Alto Purús National Park

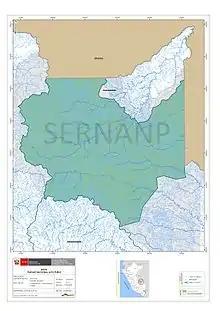
Alto Purús National Park. Official map.

Mammals found in the park include: the jaguar, the bicolored-spined porcupine, the puma, the tapeti, the giant otter, the red brocket, the tayra, the pacarana, the short-eared dog, the giant anteater, the green acouchi, the greater grison, the Amazon dwarf squirrel, the Amazon river dolphin, the emperor tamarin, the South American coati, the coppery titi, etc.